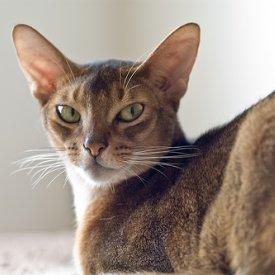
Breed: Abyssinian